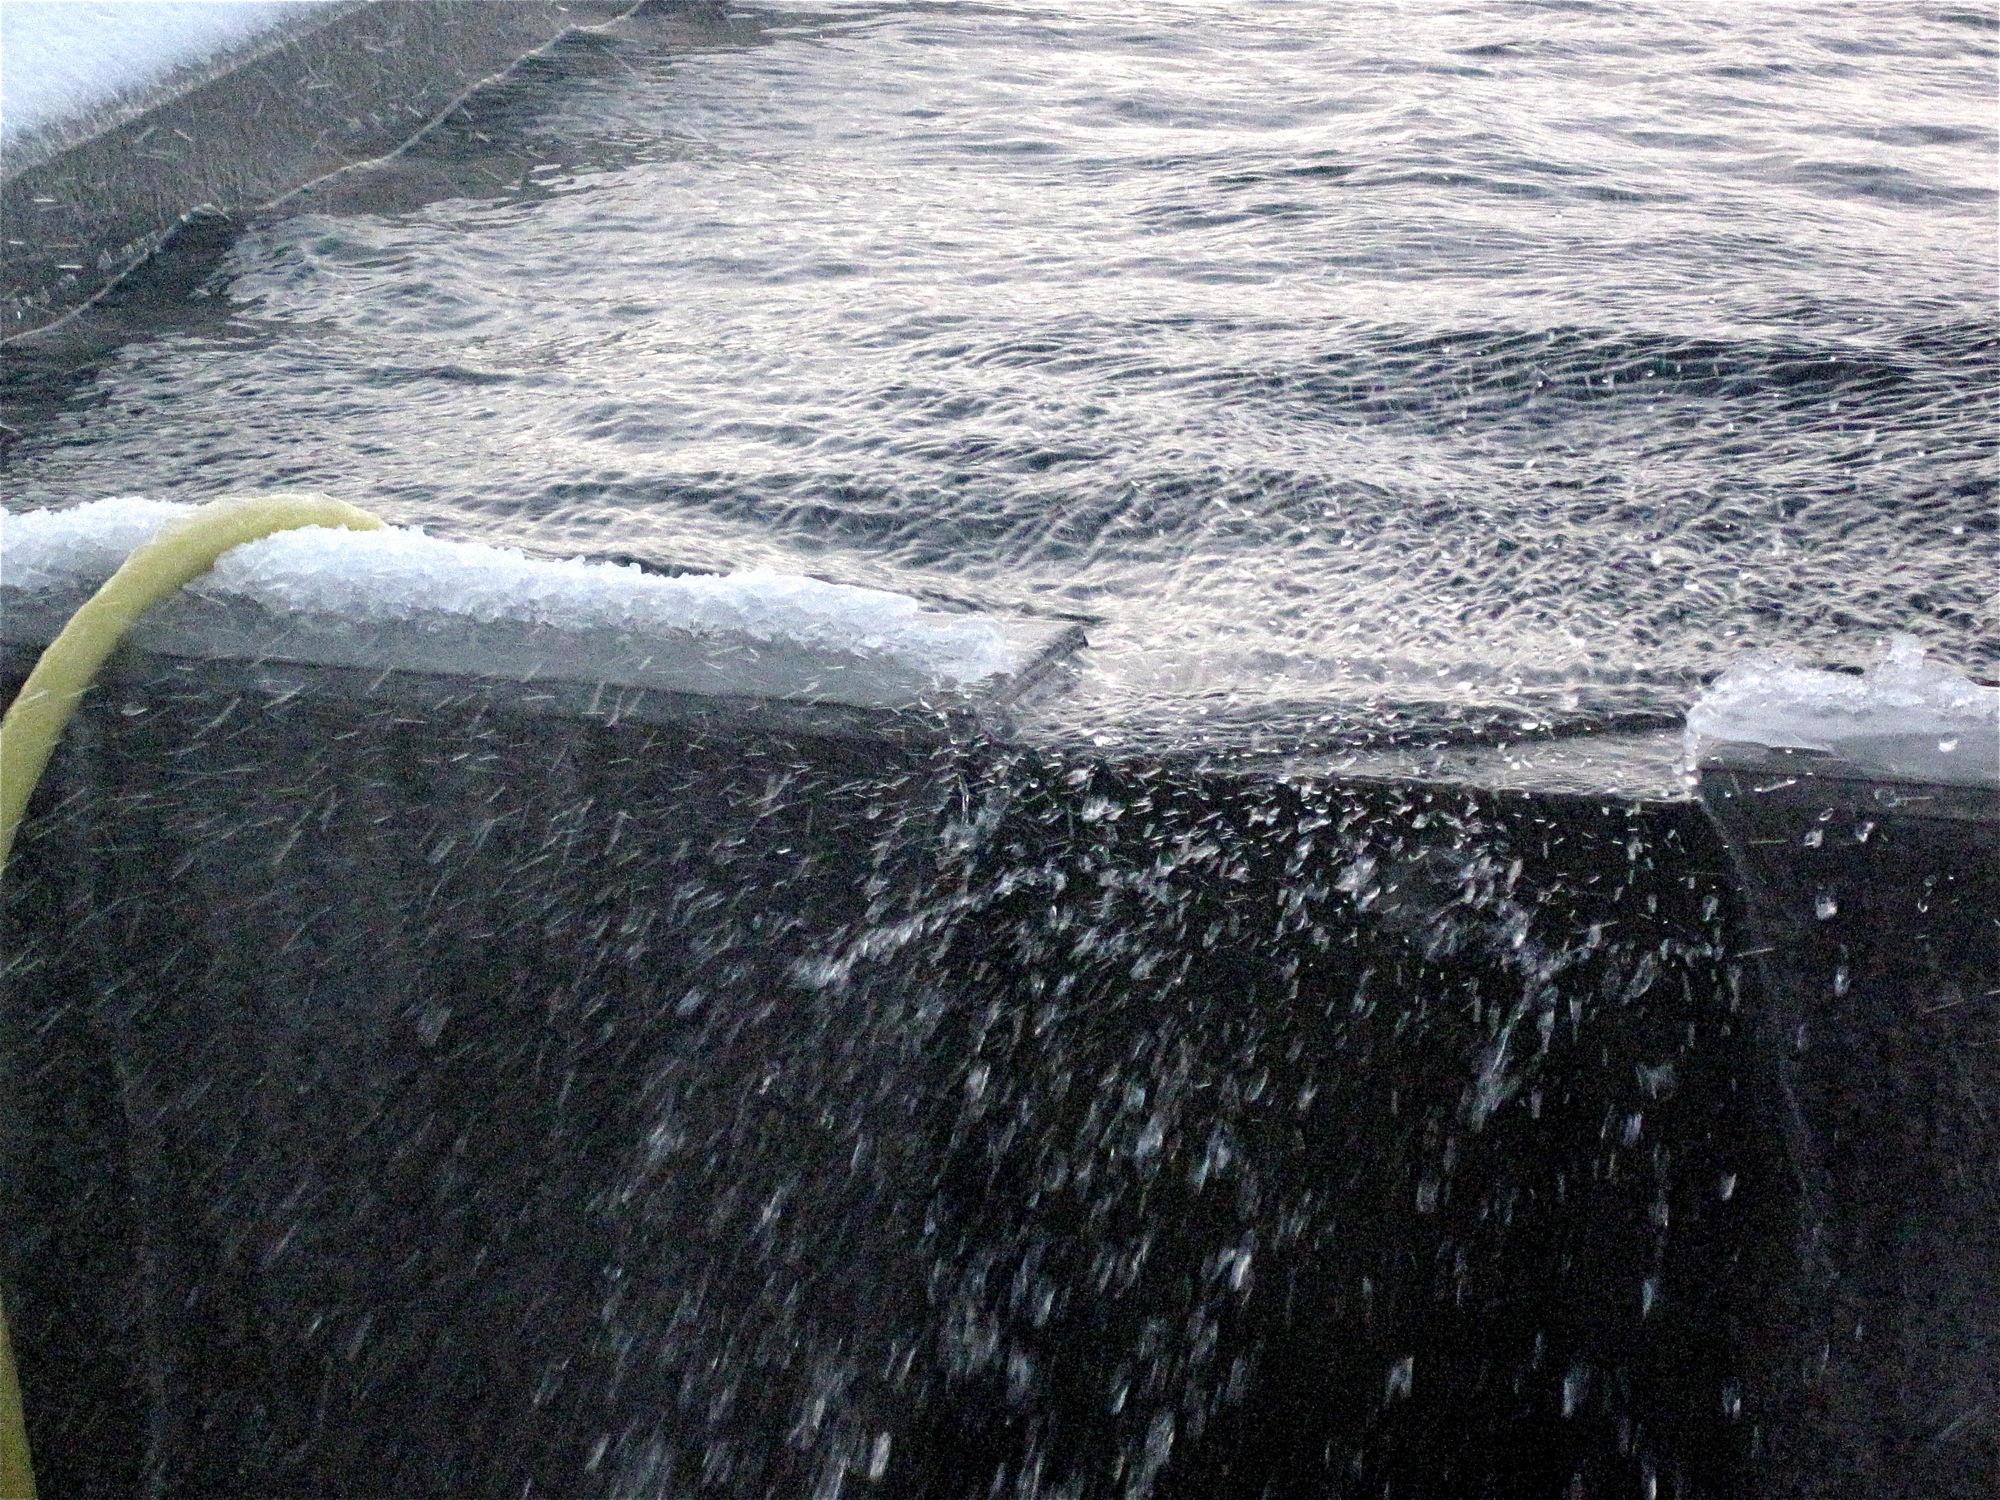
sea, water, wave, asphalt, ice, weather, iceland, skinnhufa, freezing, wind wave